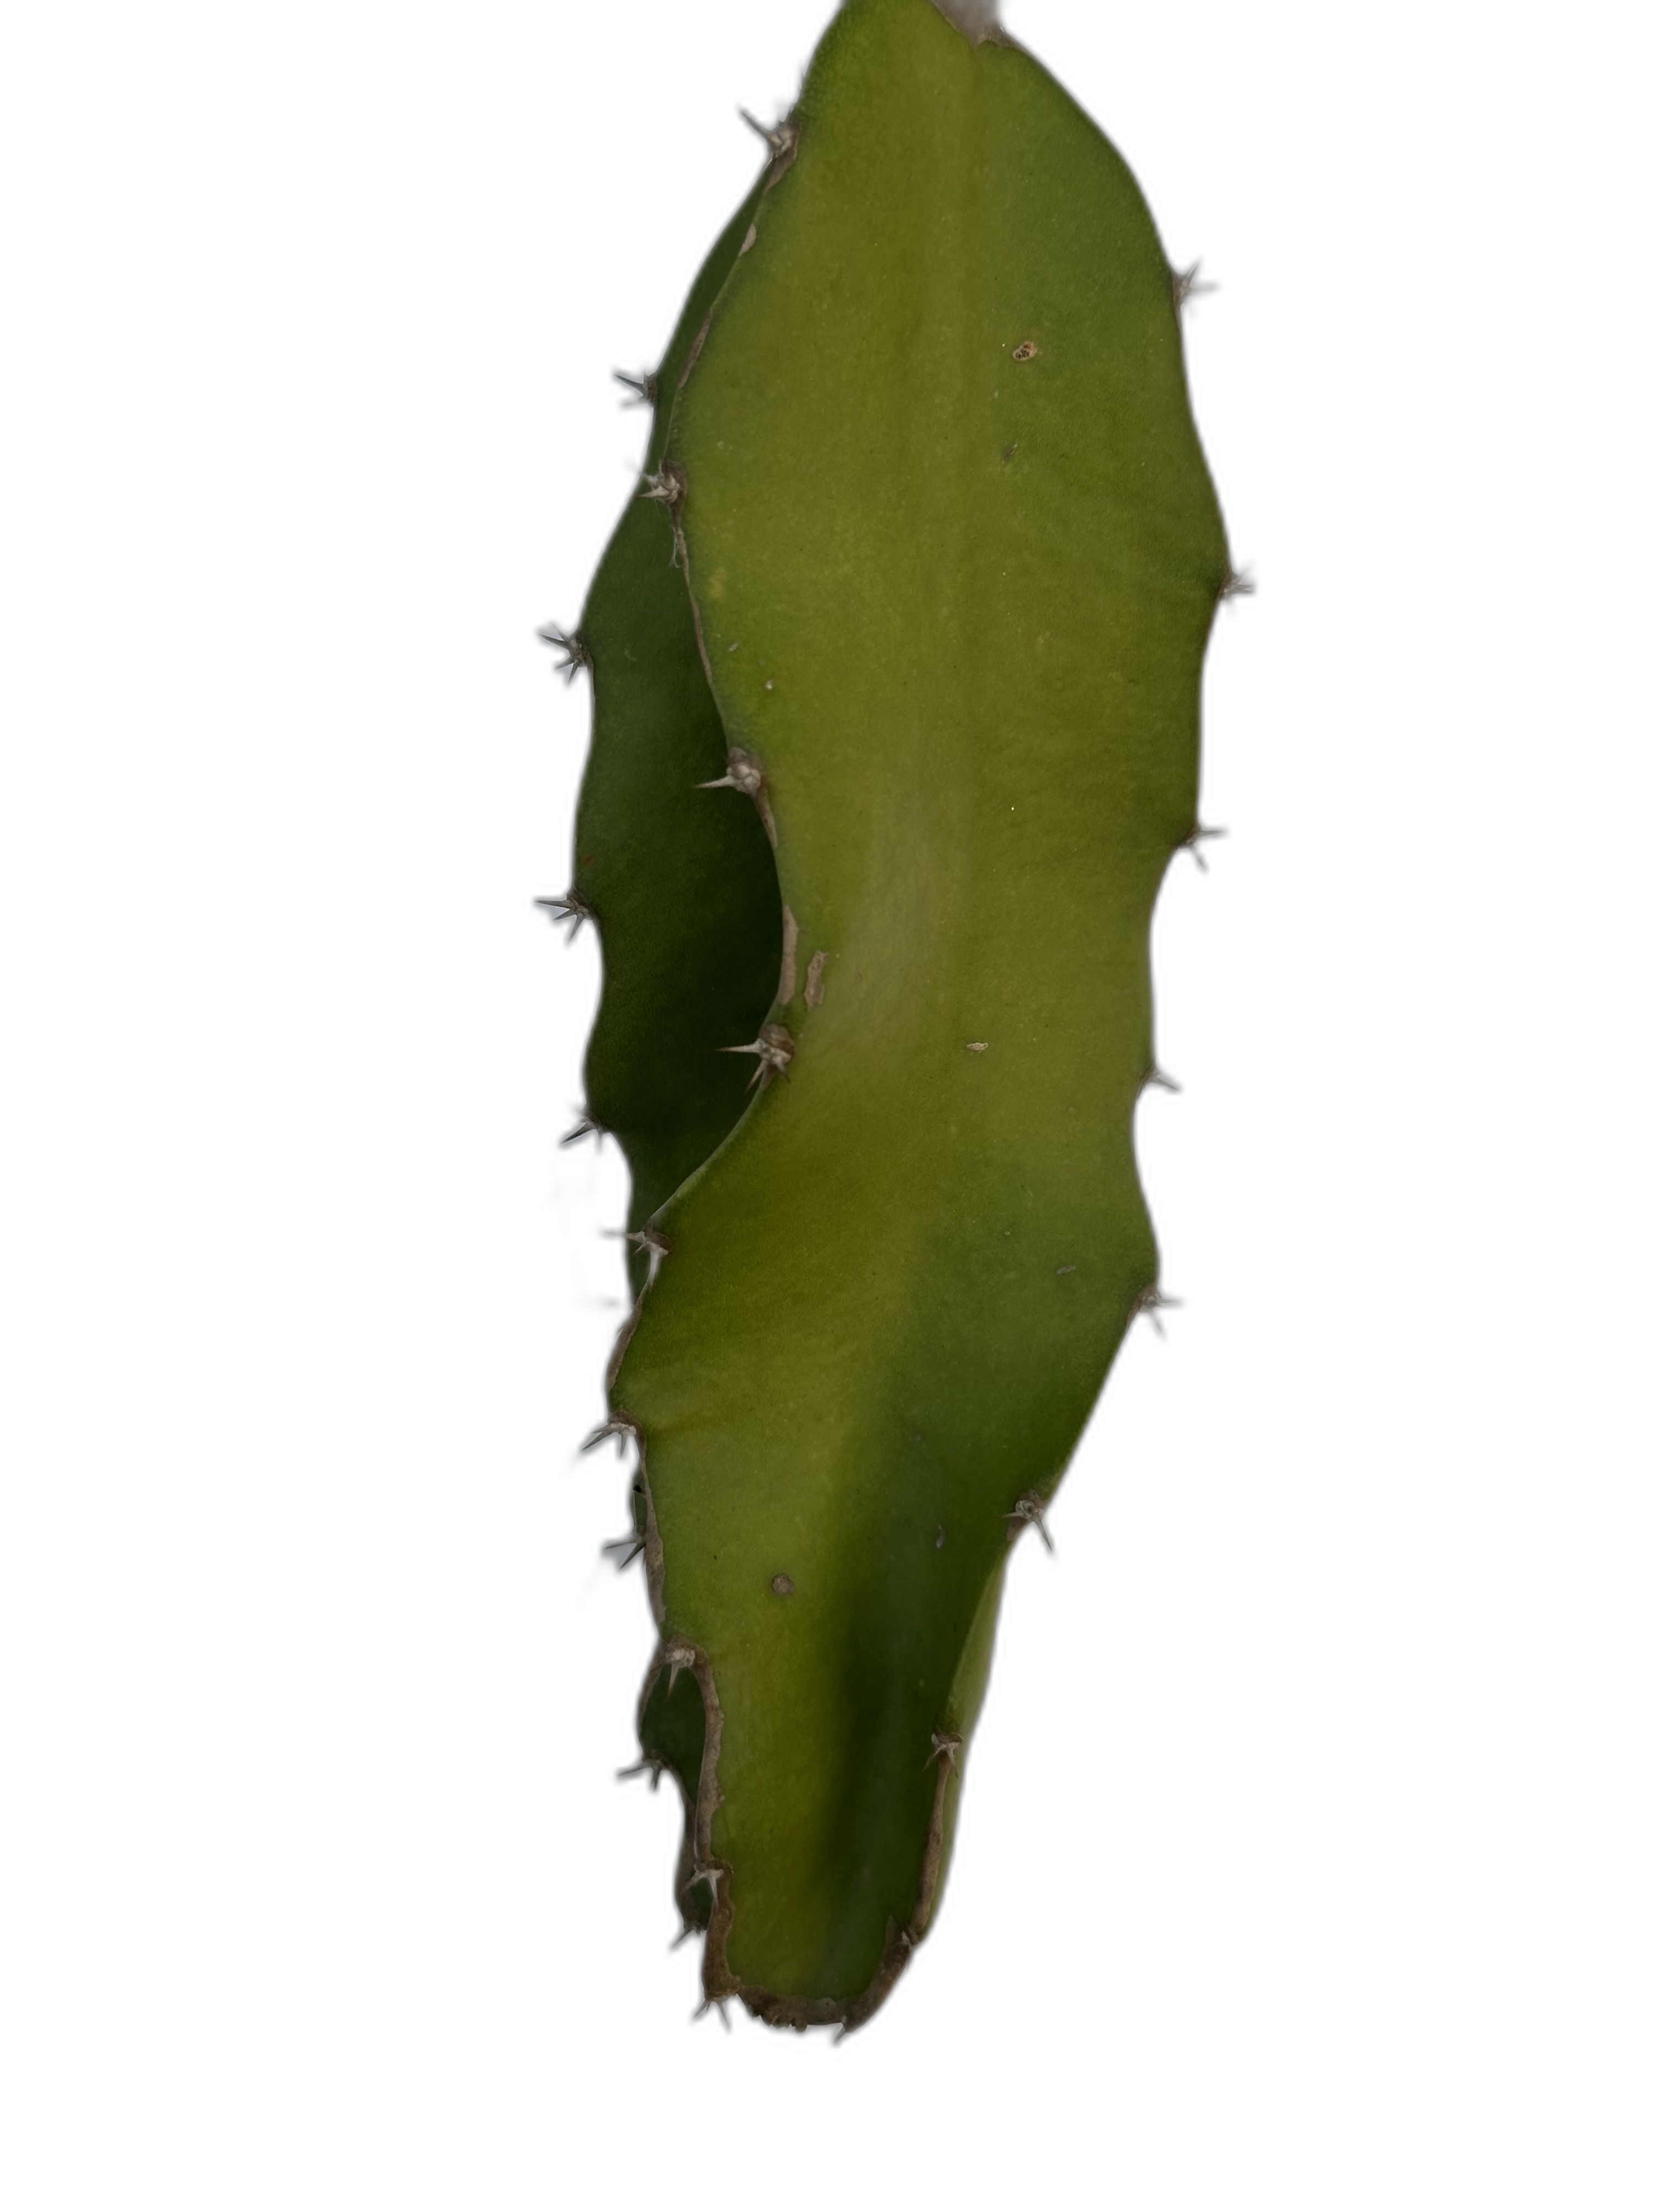
Label: Good leaf